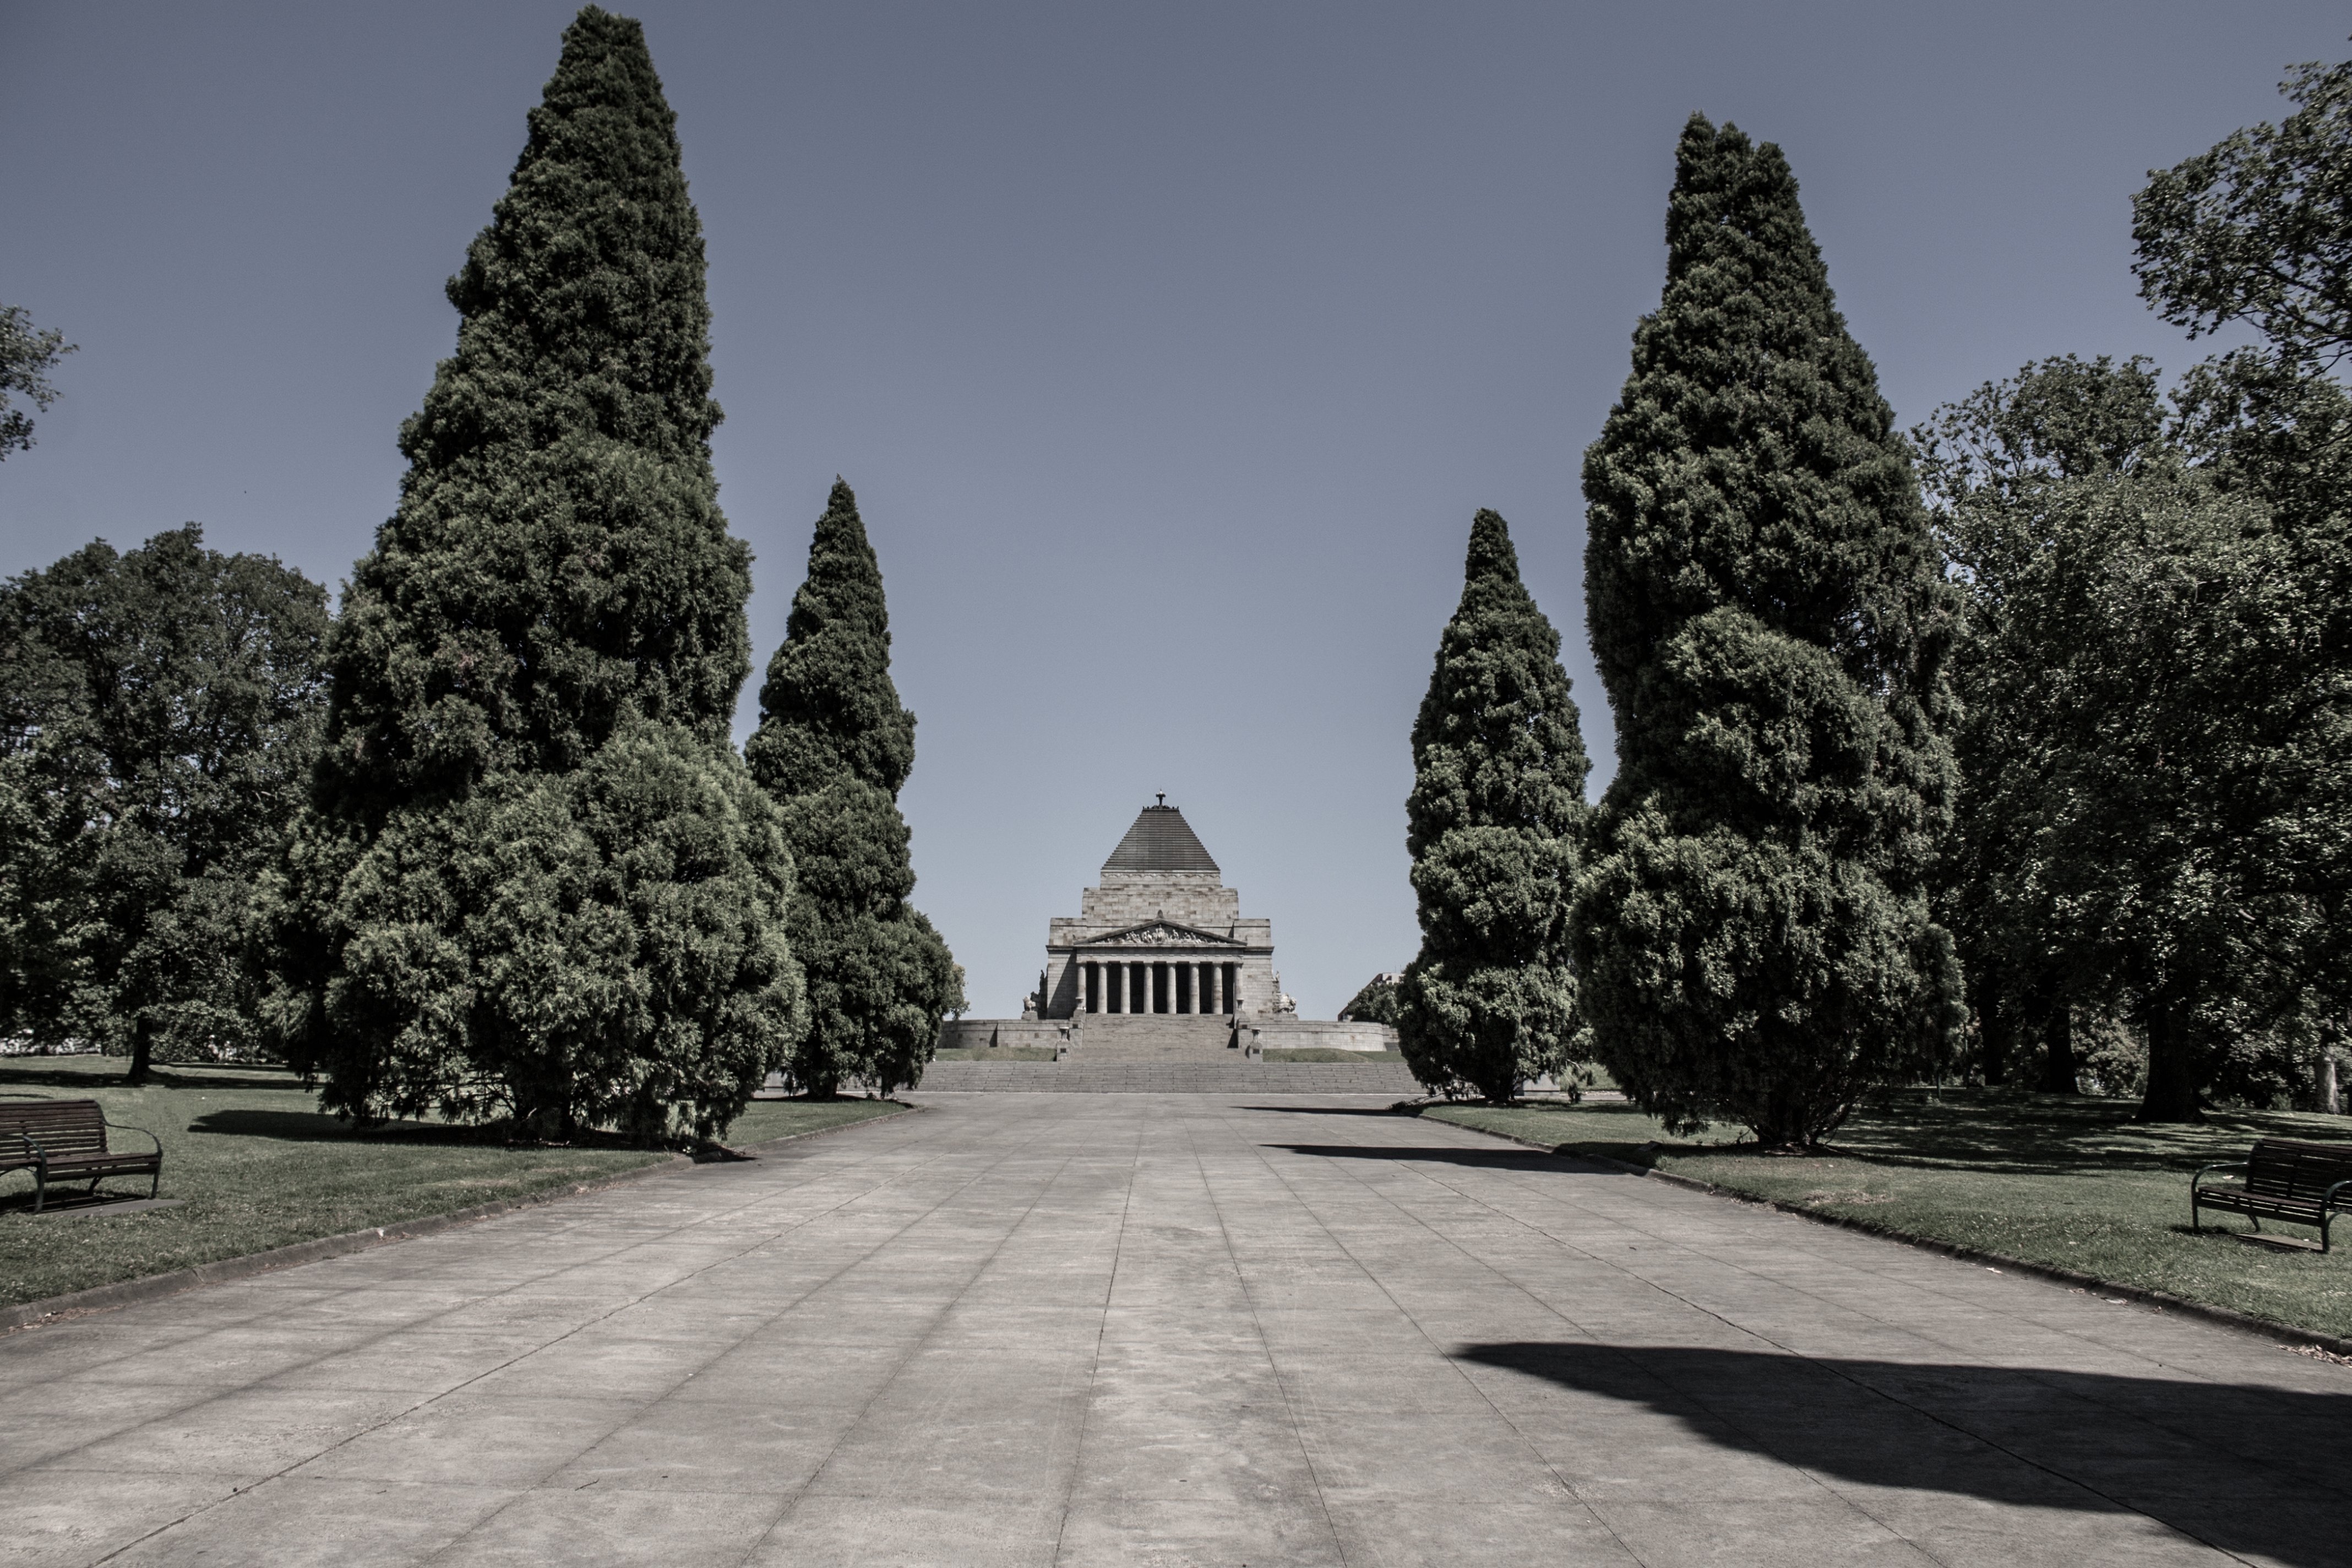
melbourne, australia, memorial, white, tree, landmark, black and white, sky, architecture, woody plant, monochrome, plant, monochrome photography, building, garden, photography, city, temple, symmetry, place of worship, pine family, tourism, steeple, monument, house, style, tourist attraction, landscaping, street, park